Seán Hoare

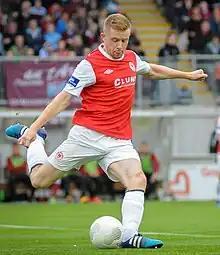
Hoare in the 2015 League Cup Final

Seán Hoare (born 15 March 1994) is an Irish professional footballer who plays as a centre back for League of Ireland Premier Division club St Patrick's Athletic.